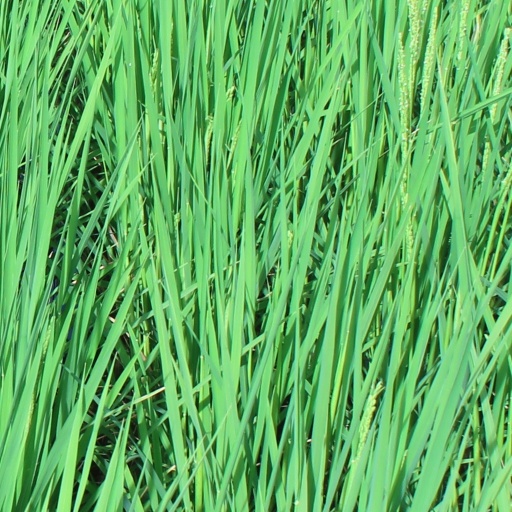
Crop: rice